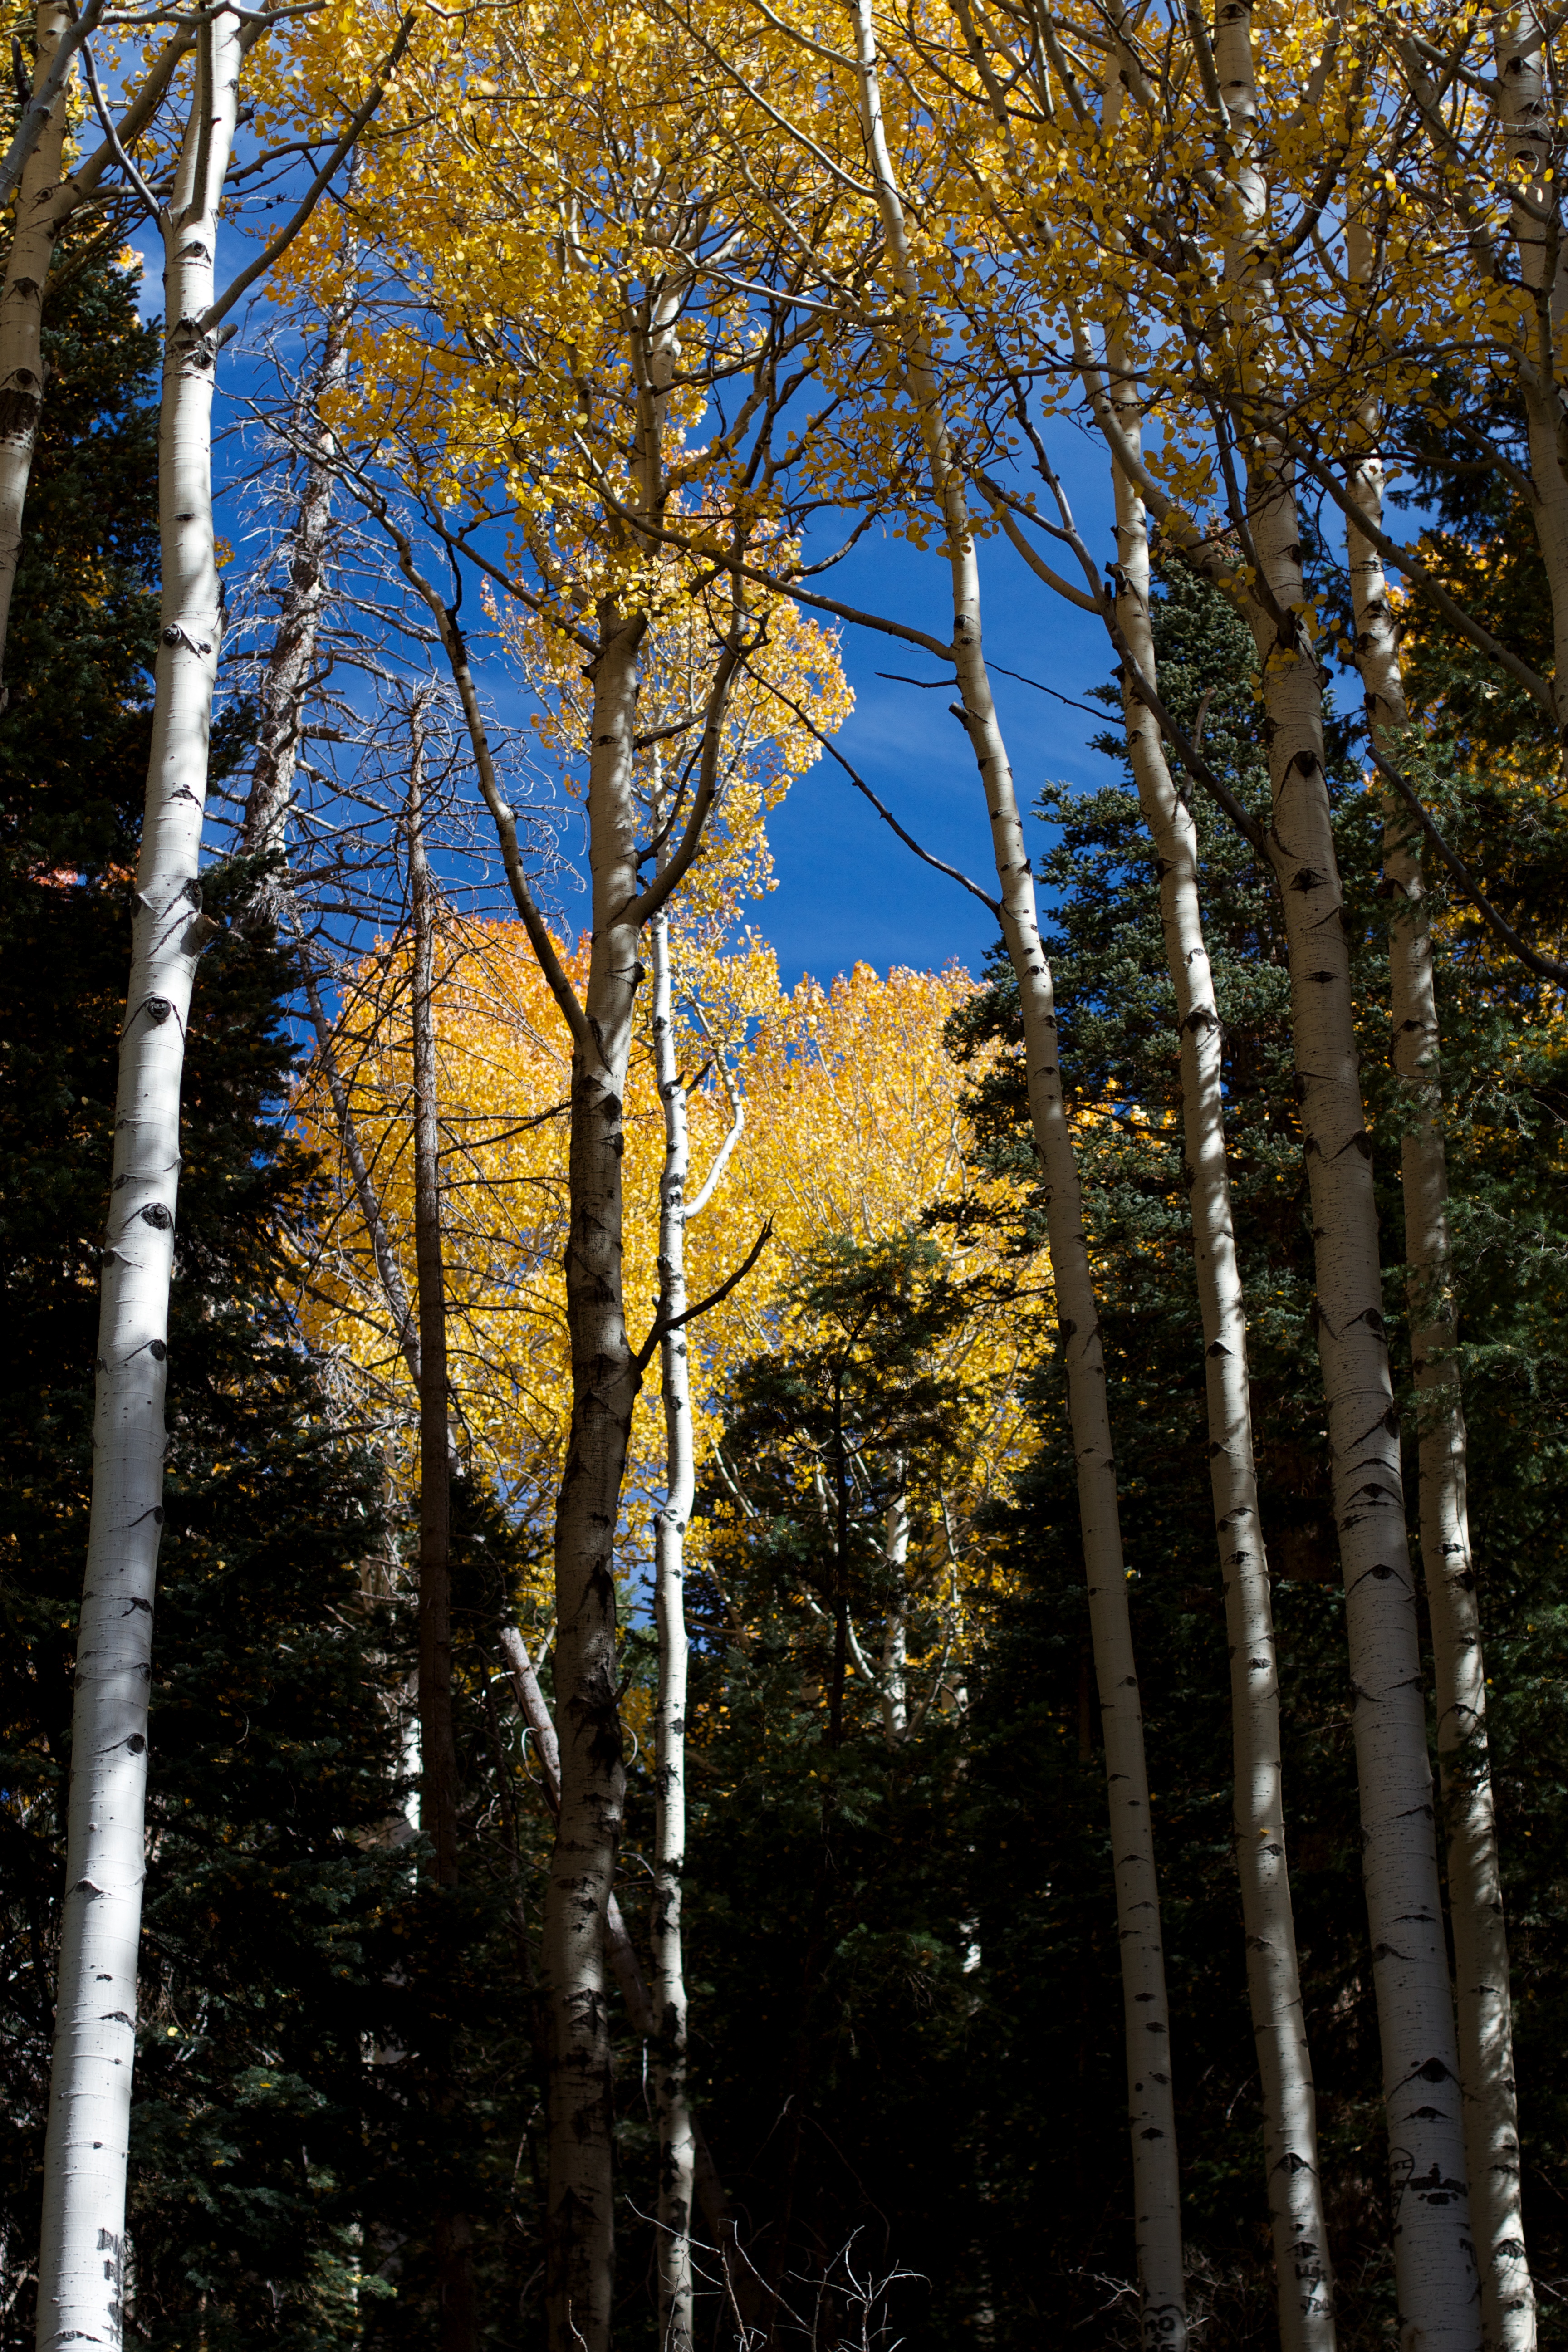
tree, nature, forest, branch, winter, plant, sunlight, leaf, birch, autumn, season, grove, woodland, habitat, aspen, natural environment, woody plant